2021 National Rifle Association ransomware attack

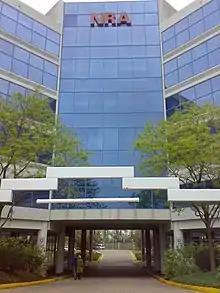
NRA headquarters in Virginia

On October 27, 2021, Grief published 13 documents on their website as part of a ransomware scam, attributing them as internal documents belonging to the NRA and claiming to have hacked the organization. As reported in "Wired", the hack likely took place within the week prior to the release of documents. The group threatened to release more files if the ransom (an undisclosed amount of money) was not paid.